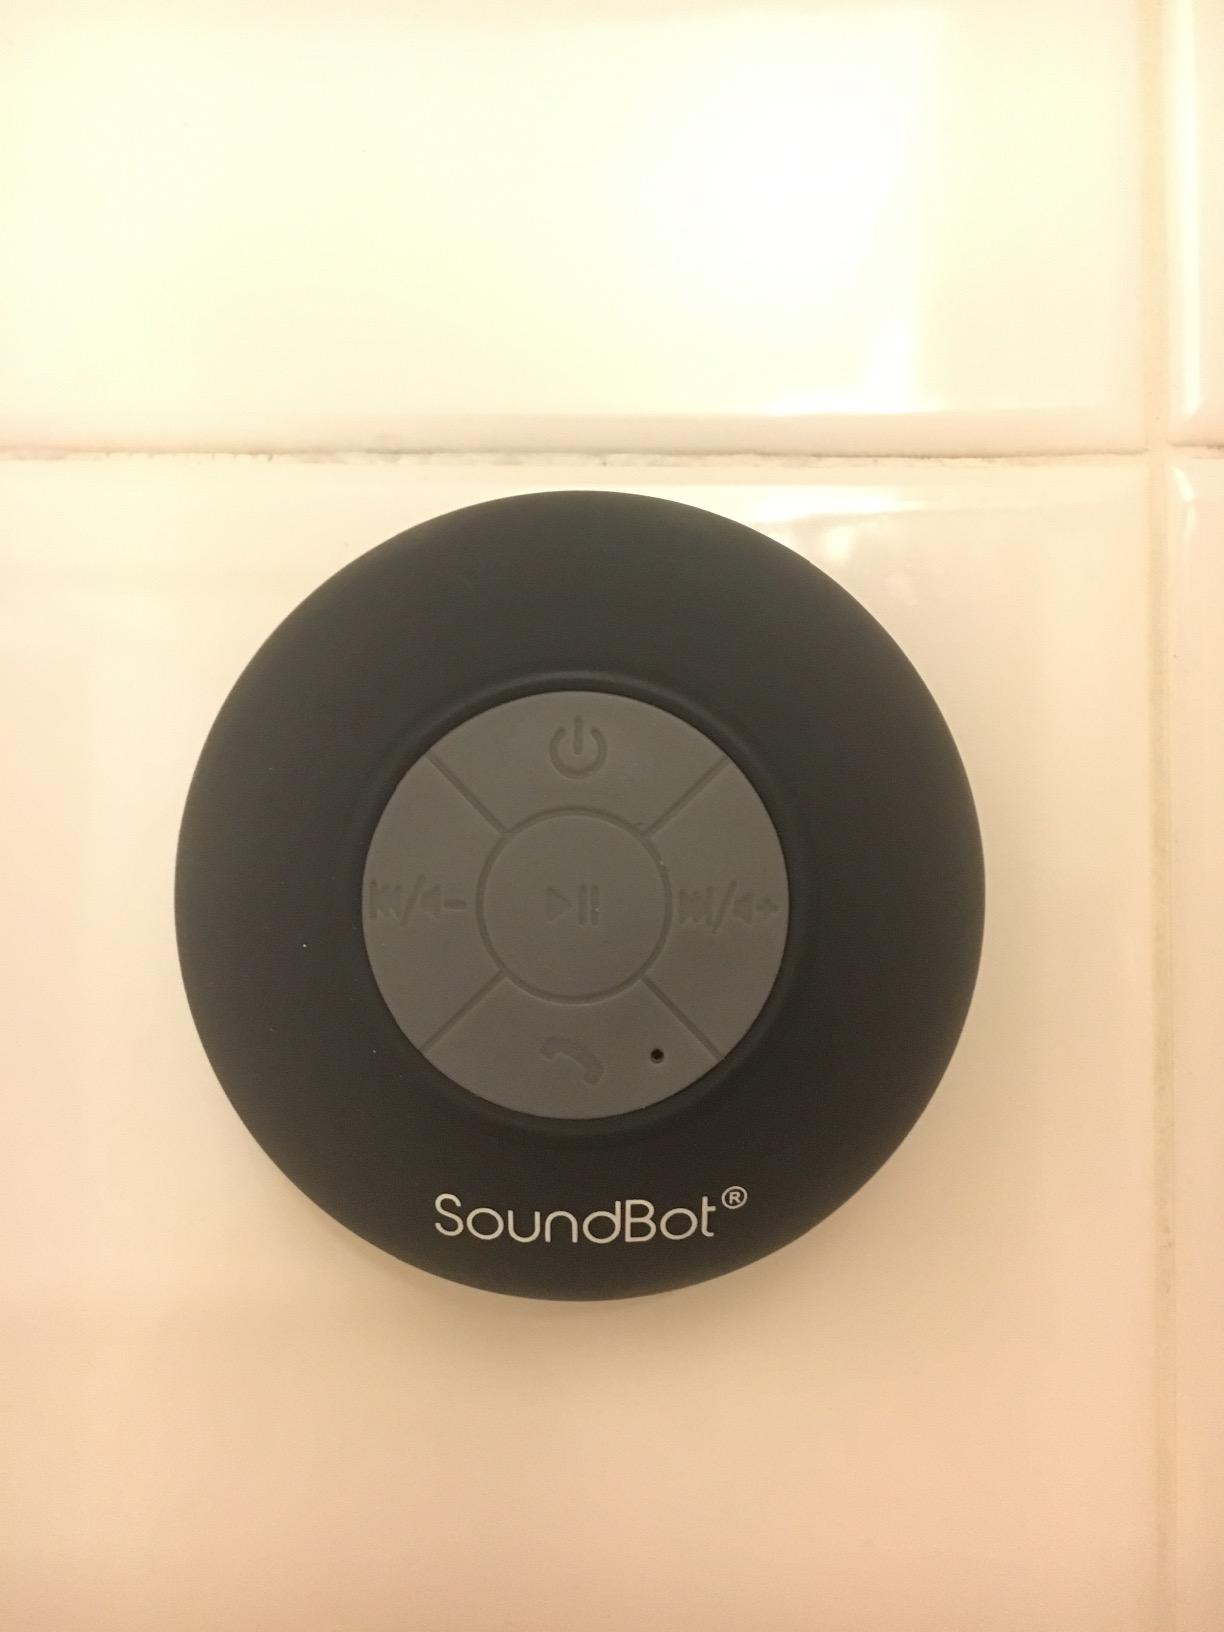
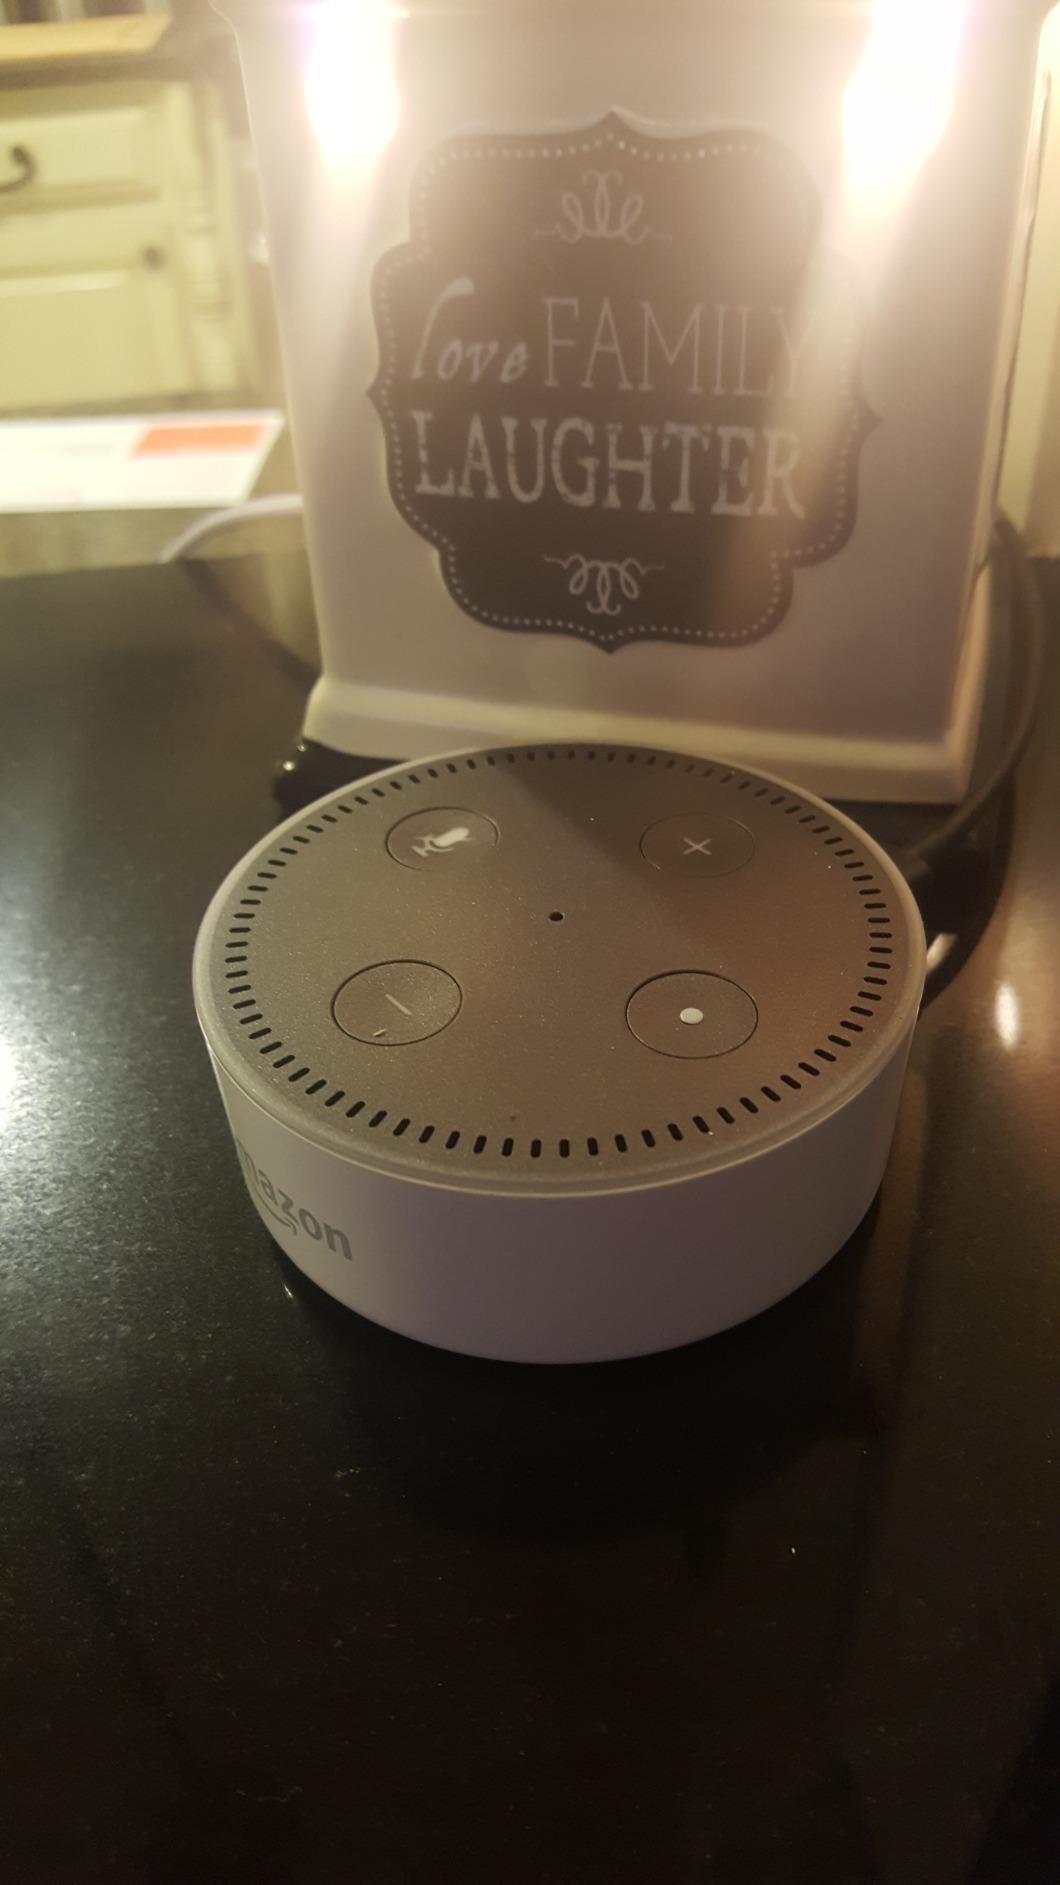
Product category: speaker
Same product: no